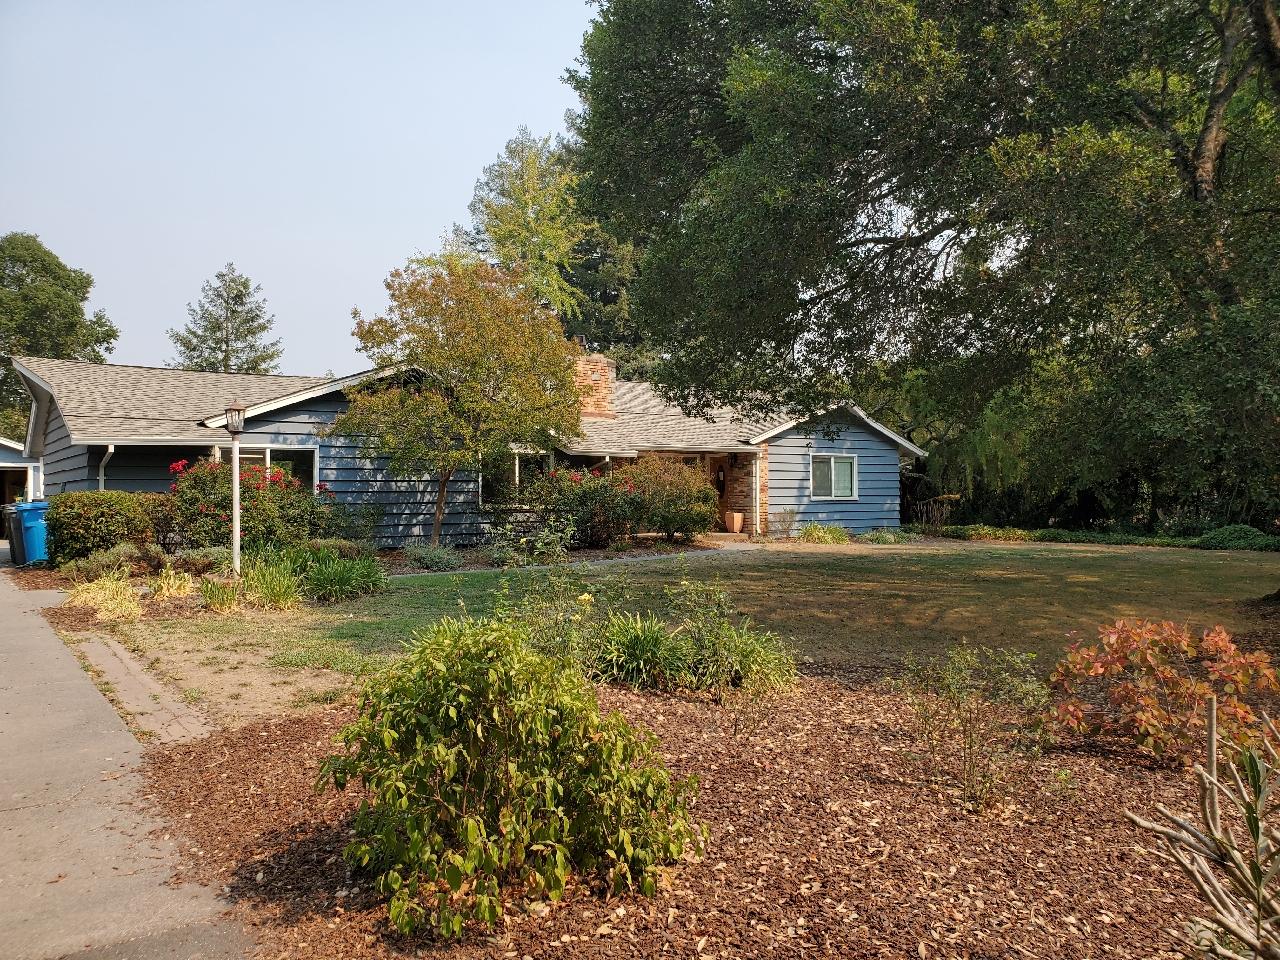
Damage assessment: no_damage